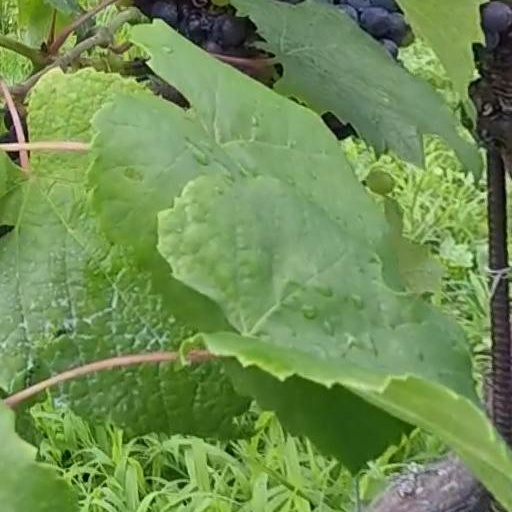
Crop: grape